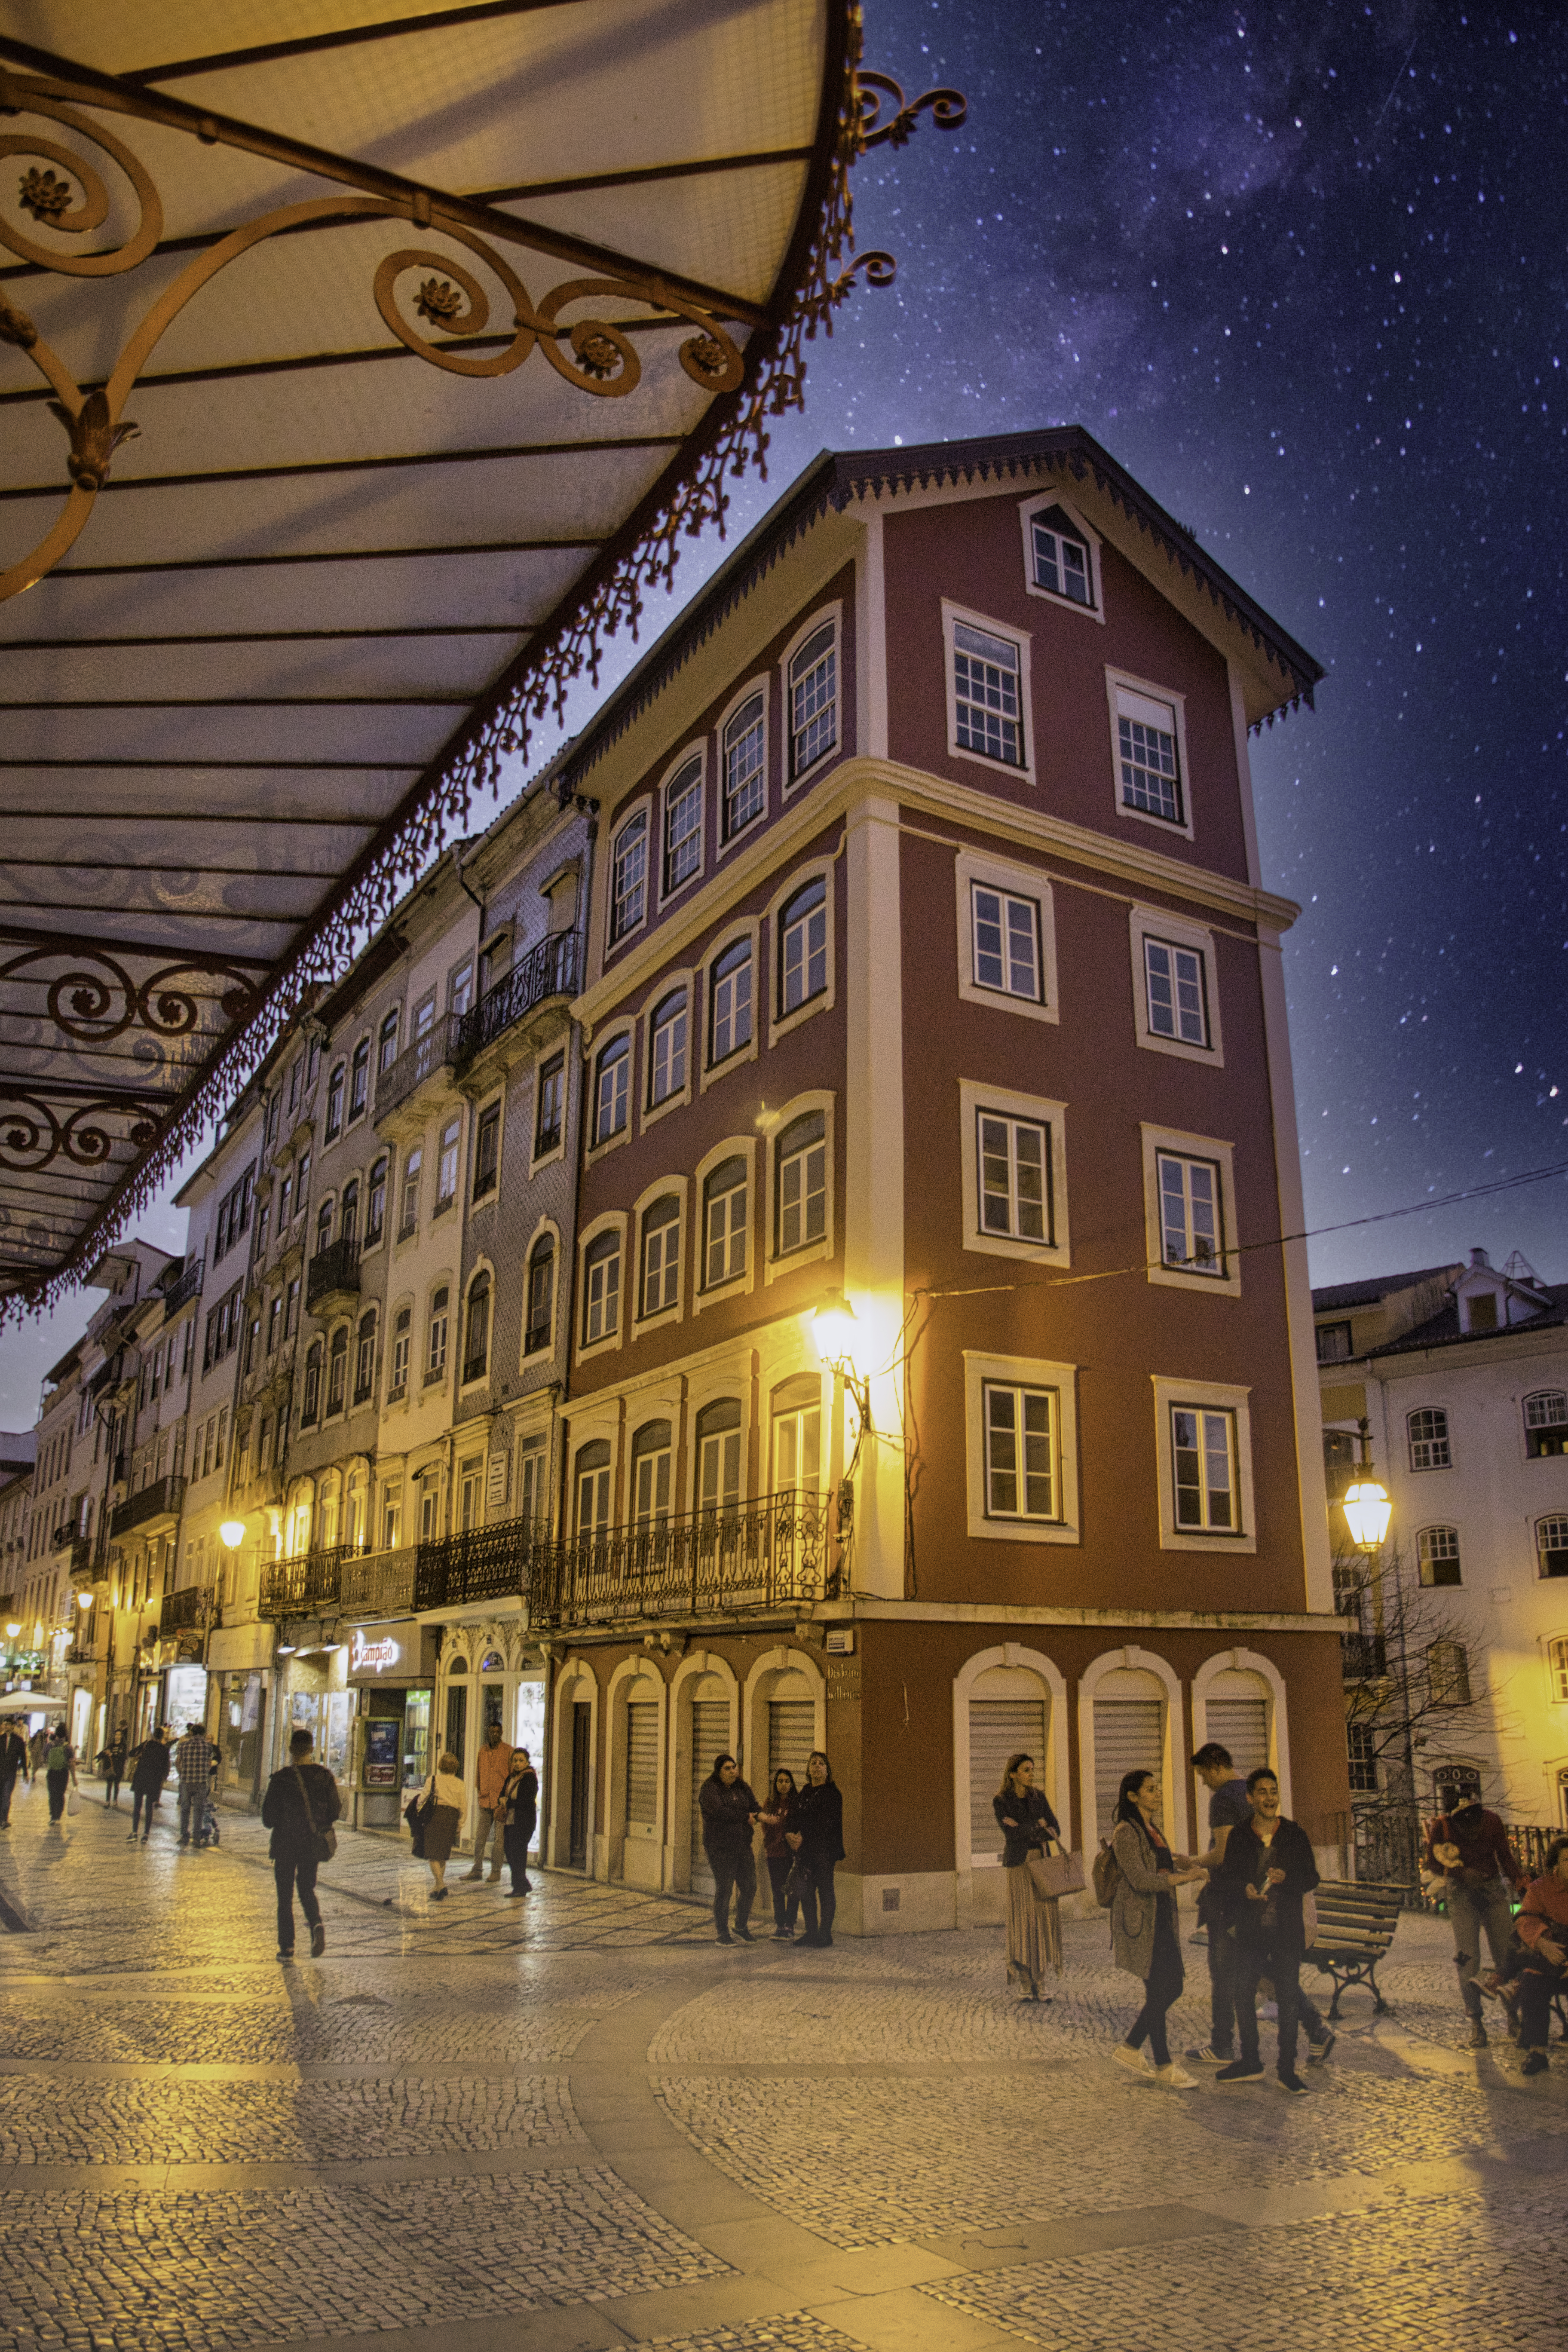
coimbra, architecture, sky, town, night, building, urban area, city, lighting, yellow, street, mixed use, evening, metropolitan area, facade, tree, cloud, pedestrian, winter, street light, house, downtown, light fixture, window, metropolis, tourism, cobblestone, town square, tourist attraction, road